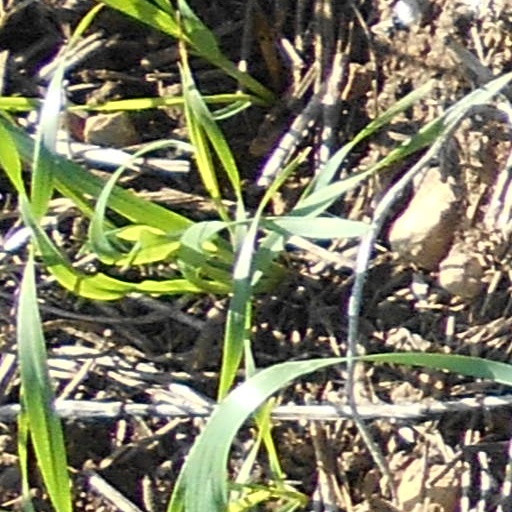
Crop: wheat